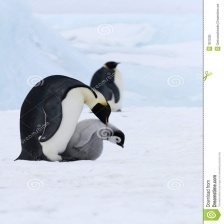
Species: EMPEROR PENGUIN
Scientific name: APTENODYTES FORSTERI
ImageNet parent category: king_penguin